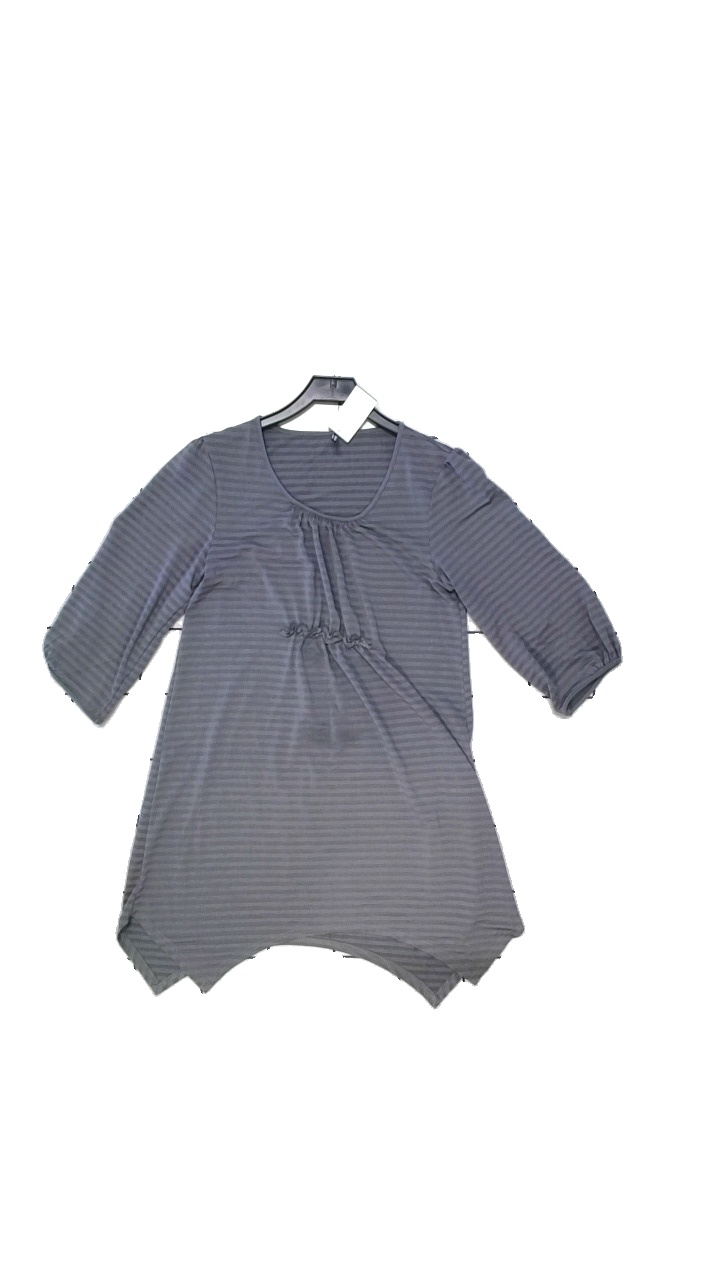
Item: Dress (Ladies)
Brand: Soya/soyaconcept
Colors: Grey
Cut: Regular
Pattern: Striped
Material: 95%Viscose,5%Elastane
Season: Autumn
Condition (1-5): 3
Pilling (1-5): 3
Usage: Reuse
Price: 50-100